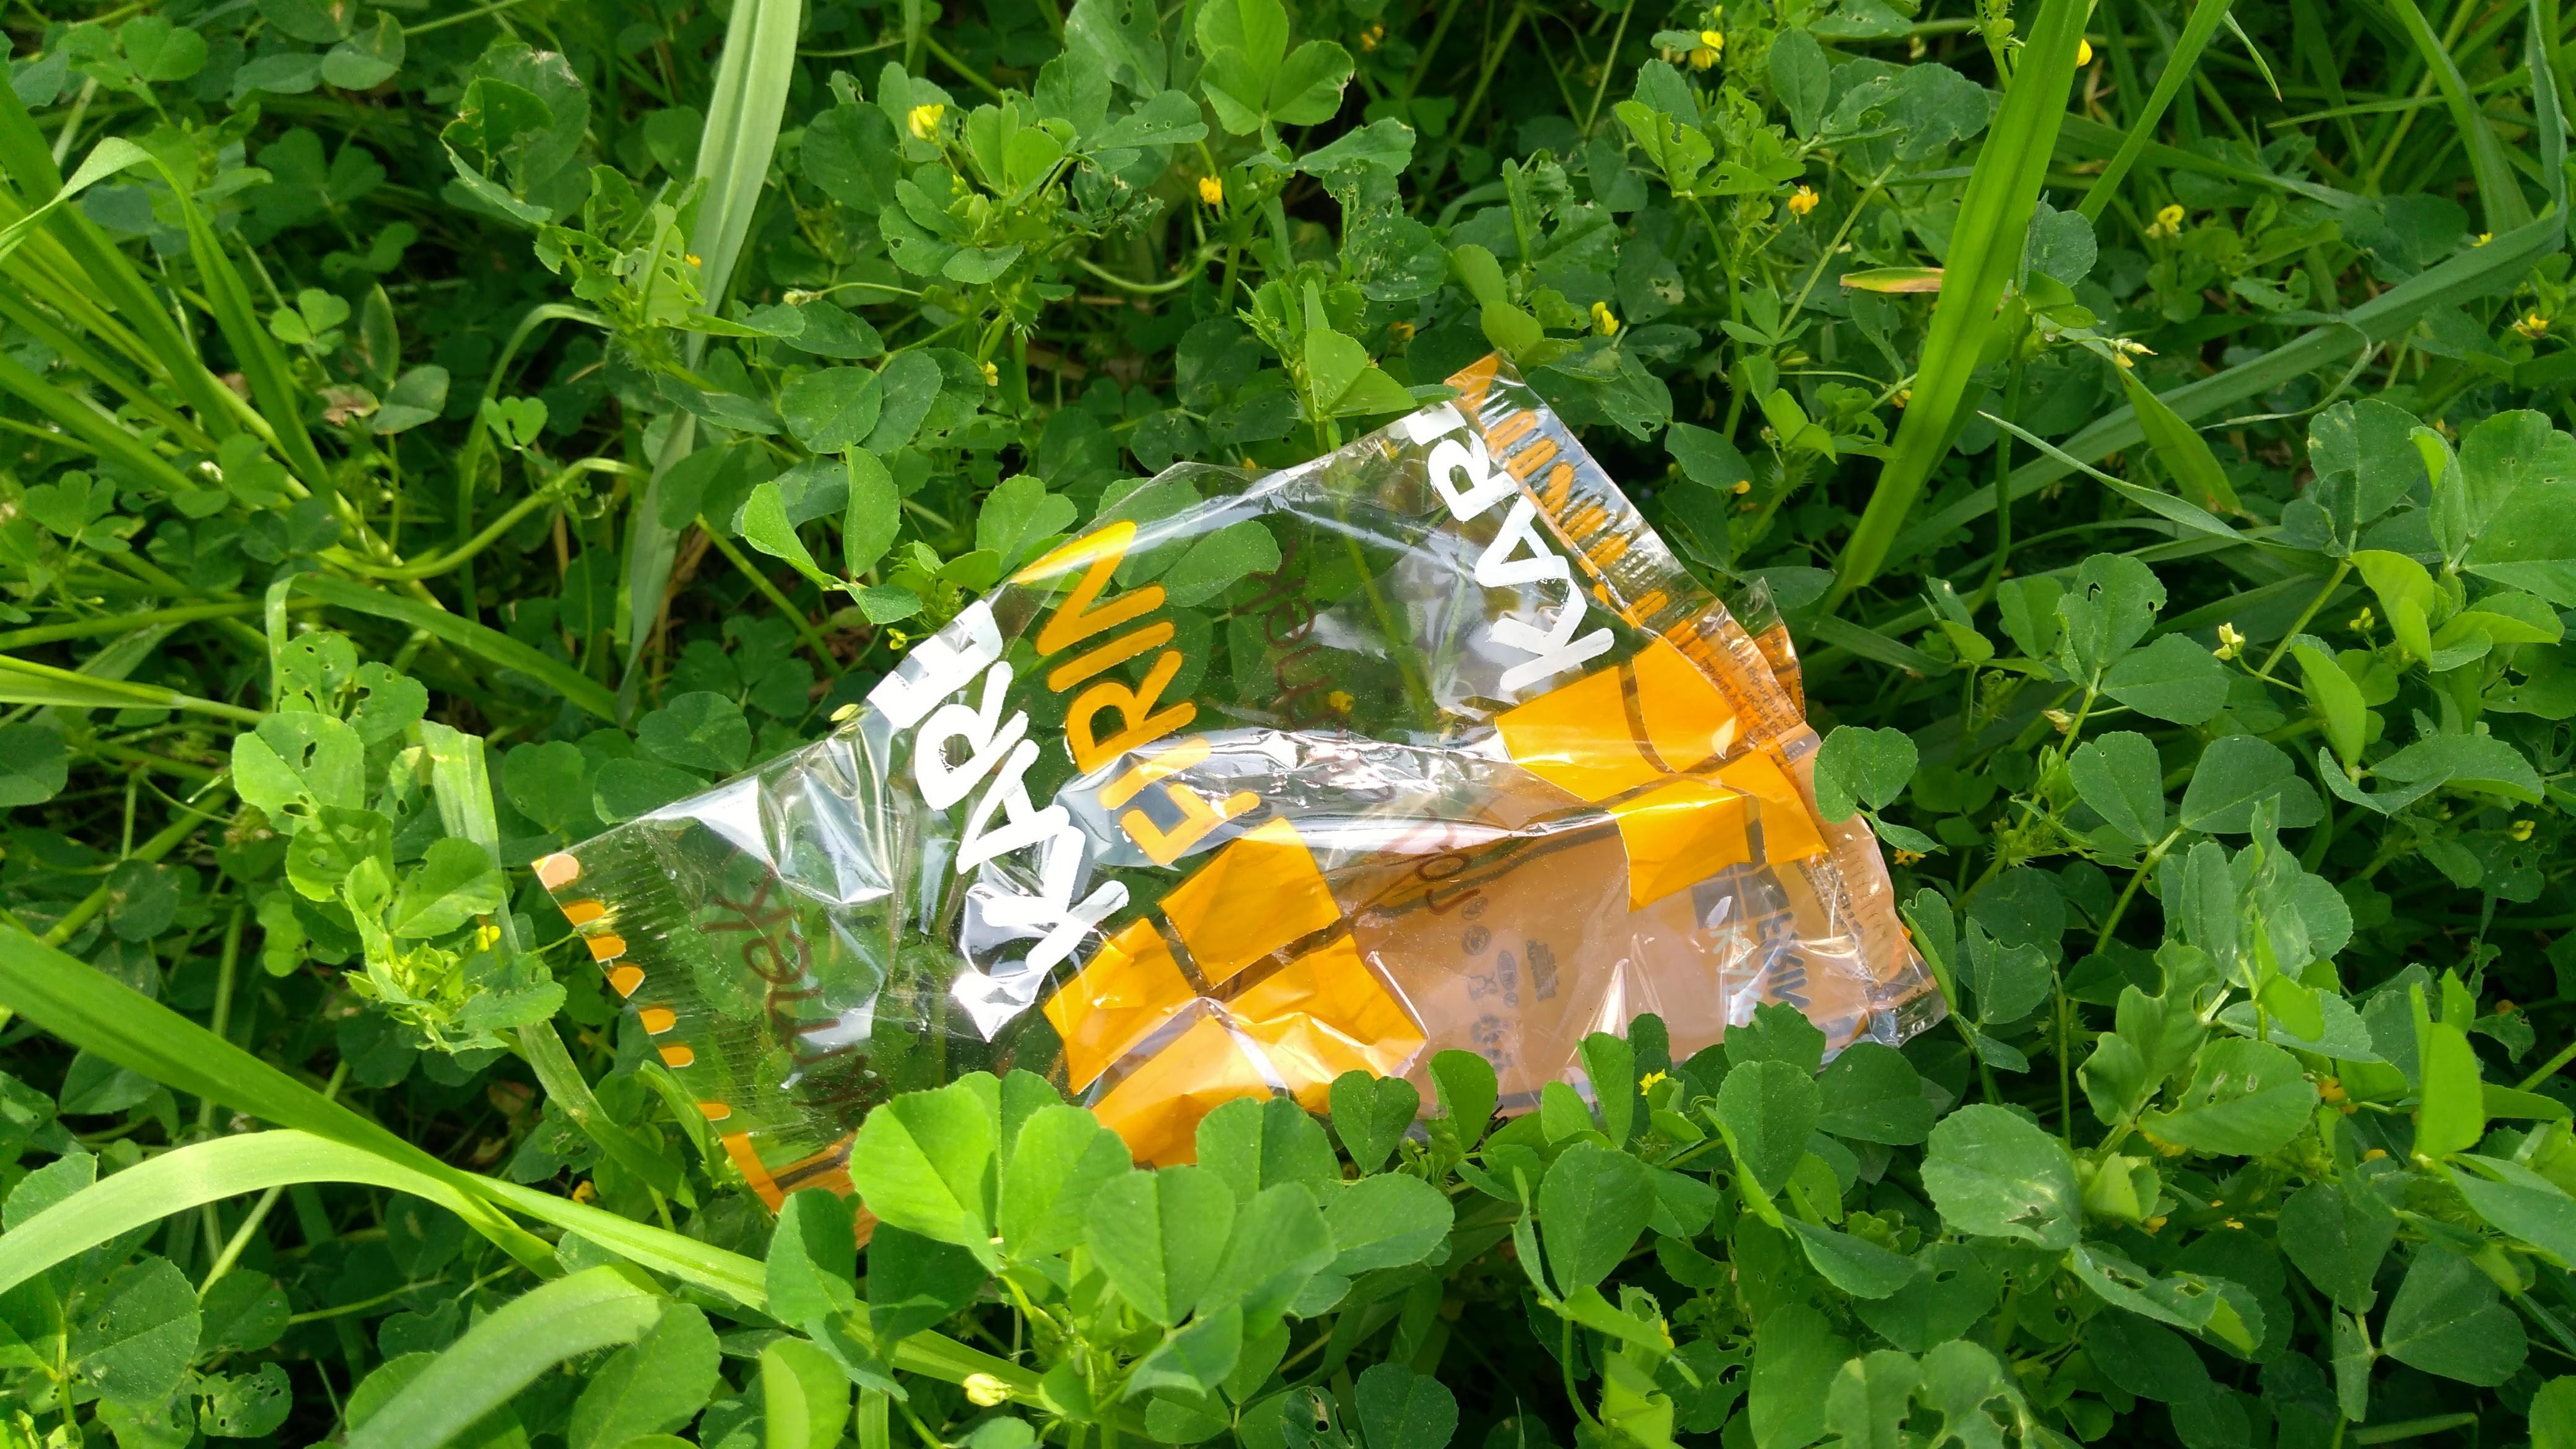
Object: Plastic film (Plastic bag & wrapper)